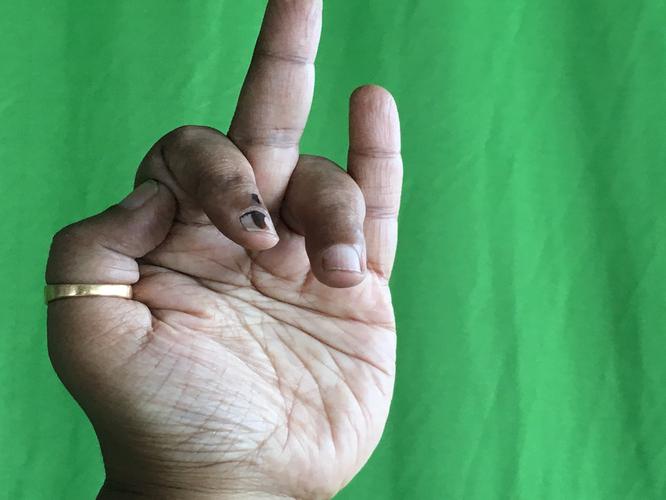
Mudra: Shukatundam
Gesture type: single_hand